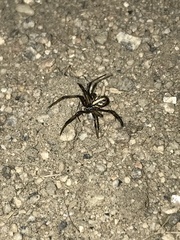
Species: Lactrodectus_hesperus